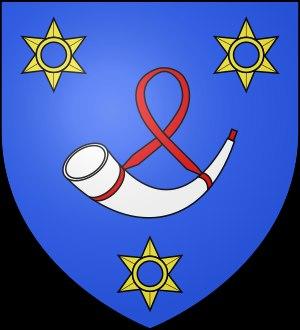
Le château de Saint-Alban est un château situé à Saint-Alban-sur-Limagnole en Lozère. Il est sur le chemin de la via Podiensis, l'un des chemins du pèlerinage de Saint-Jacques-de-Compostelle. Ancienne propriété des barons d'Apchier, puis des barons de Molette de Morangiès, il est depuis 1824 utilisé comme centre psychiatrique.
La Bête du Gévaudan est un animal à l'origine d'une série d'attaques contre des humains survenues entre le 30 juin 1764 et le 19 juin 1767. Ces attaques, le plus souvent mortelles, entre 88 et 124 recensées selon les sources, eurent lieu surtout dans le nord de l'ancien pays du Gévaudan, région d'élevage. Quelques cas ont été signalés dans le sud de l'Auvergne, le nord du Vivarais, le Rouergue et le sud du Velay.